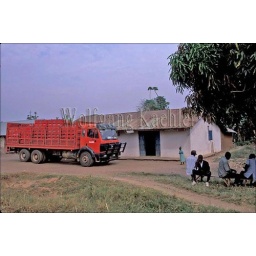
Uganda, near rukungiri, street scene, coca-cola truck